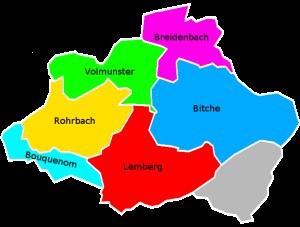
Montbronn est une commune française du département de la Moselle en région Grand Est.
Soucht est une commune française du département de la Moselle en région Grand Est.
Goetzenbruck, également orthographié Gœtzenbruck, est une commune française située dans le département de la Moselle, en région Grand Est.